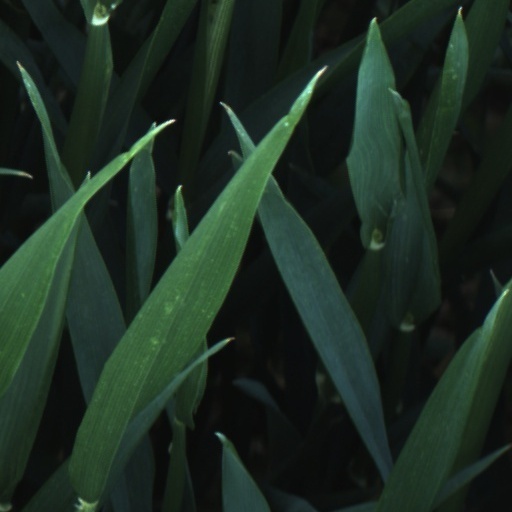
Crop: wheat